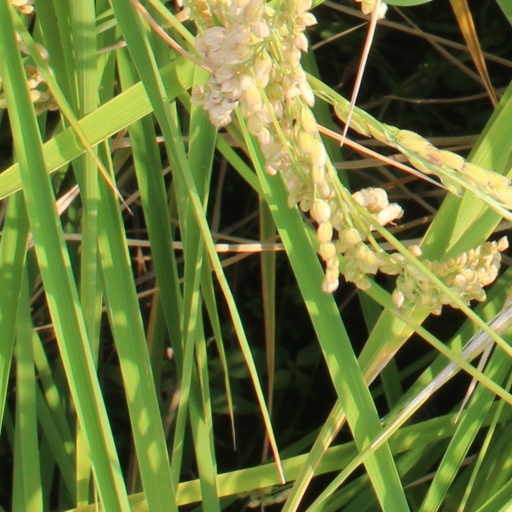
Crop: rice